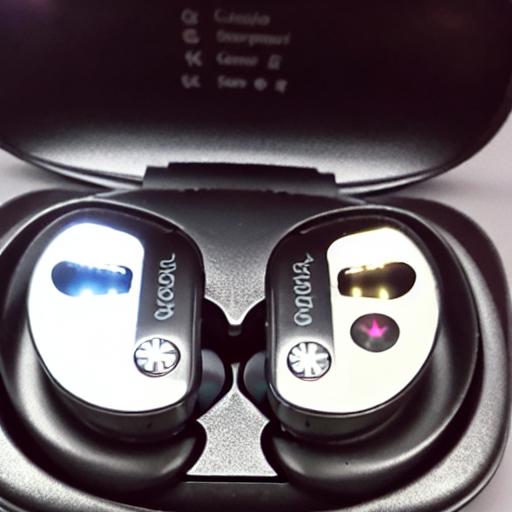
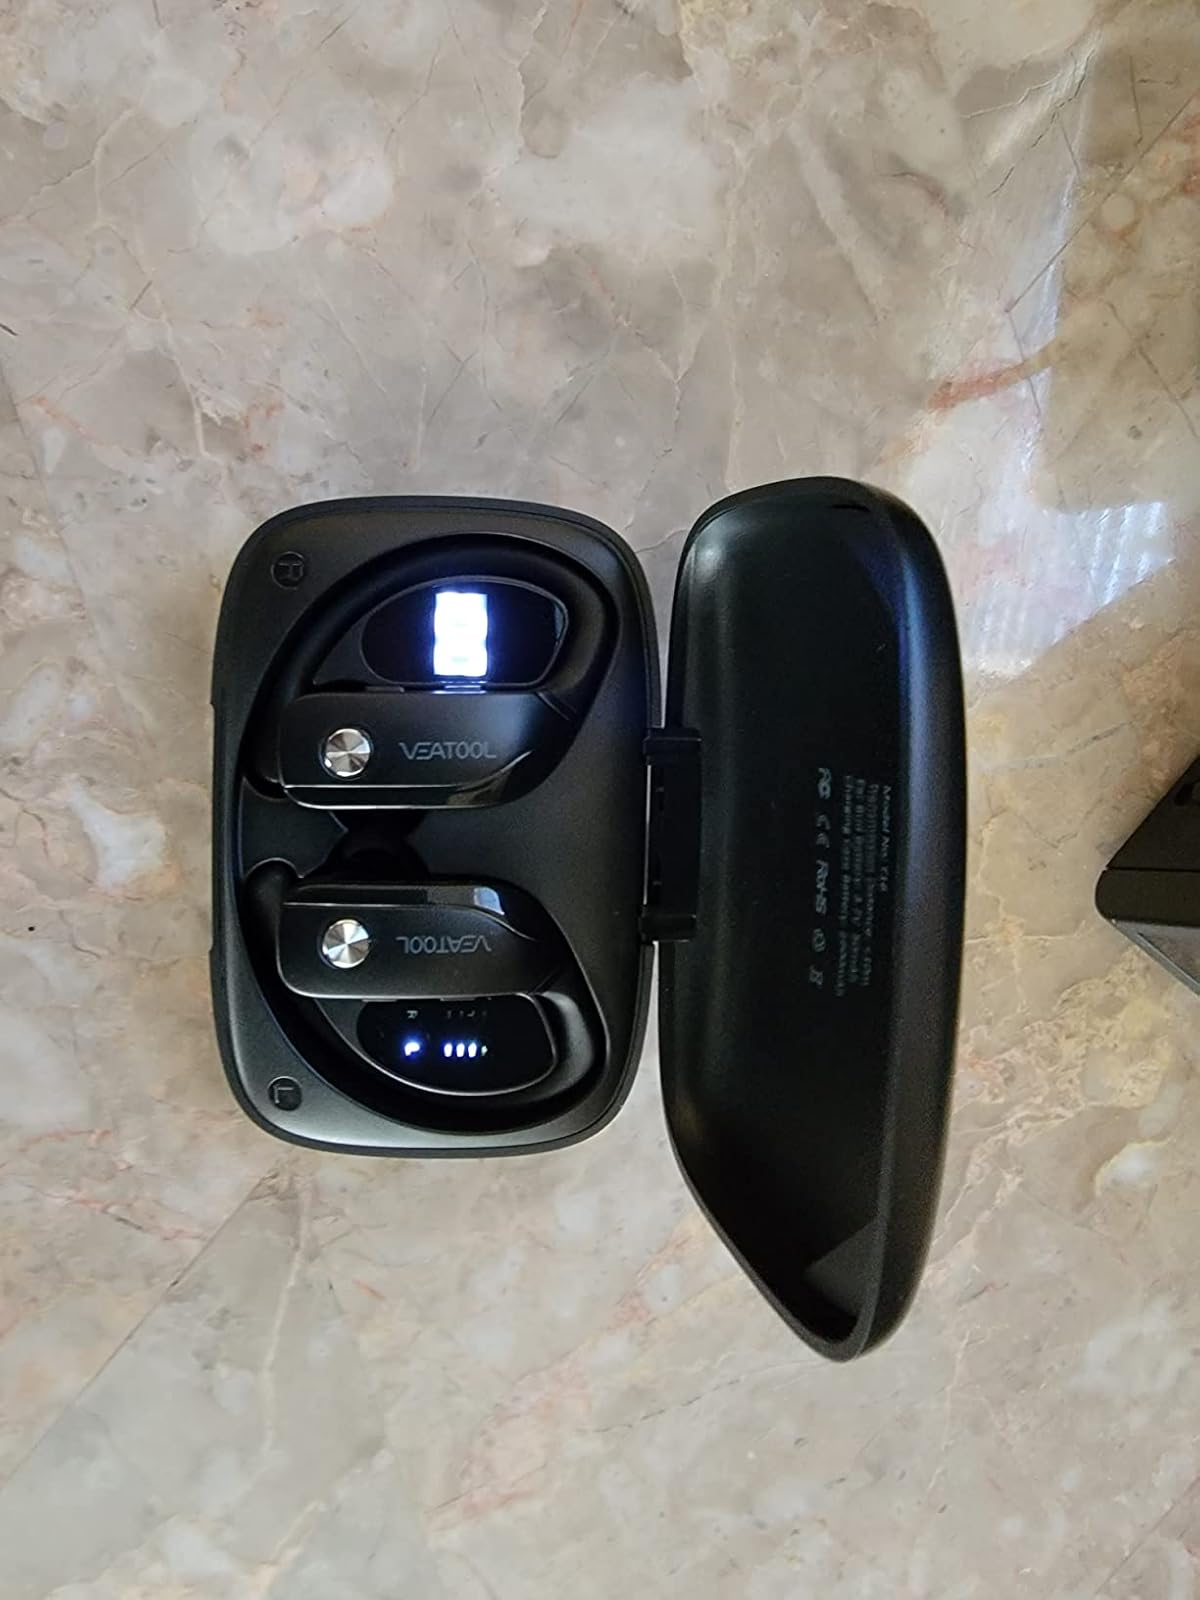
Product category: earbuds
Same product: no